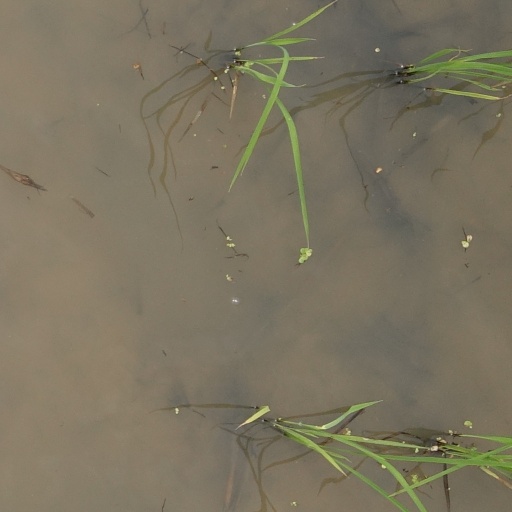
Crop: rice